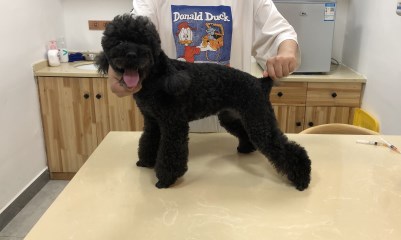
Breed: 2925-n000114-toy_poodle